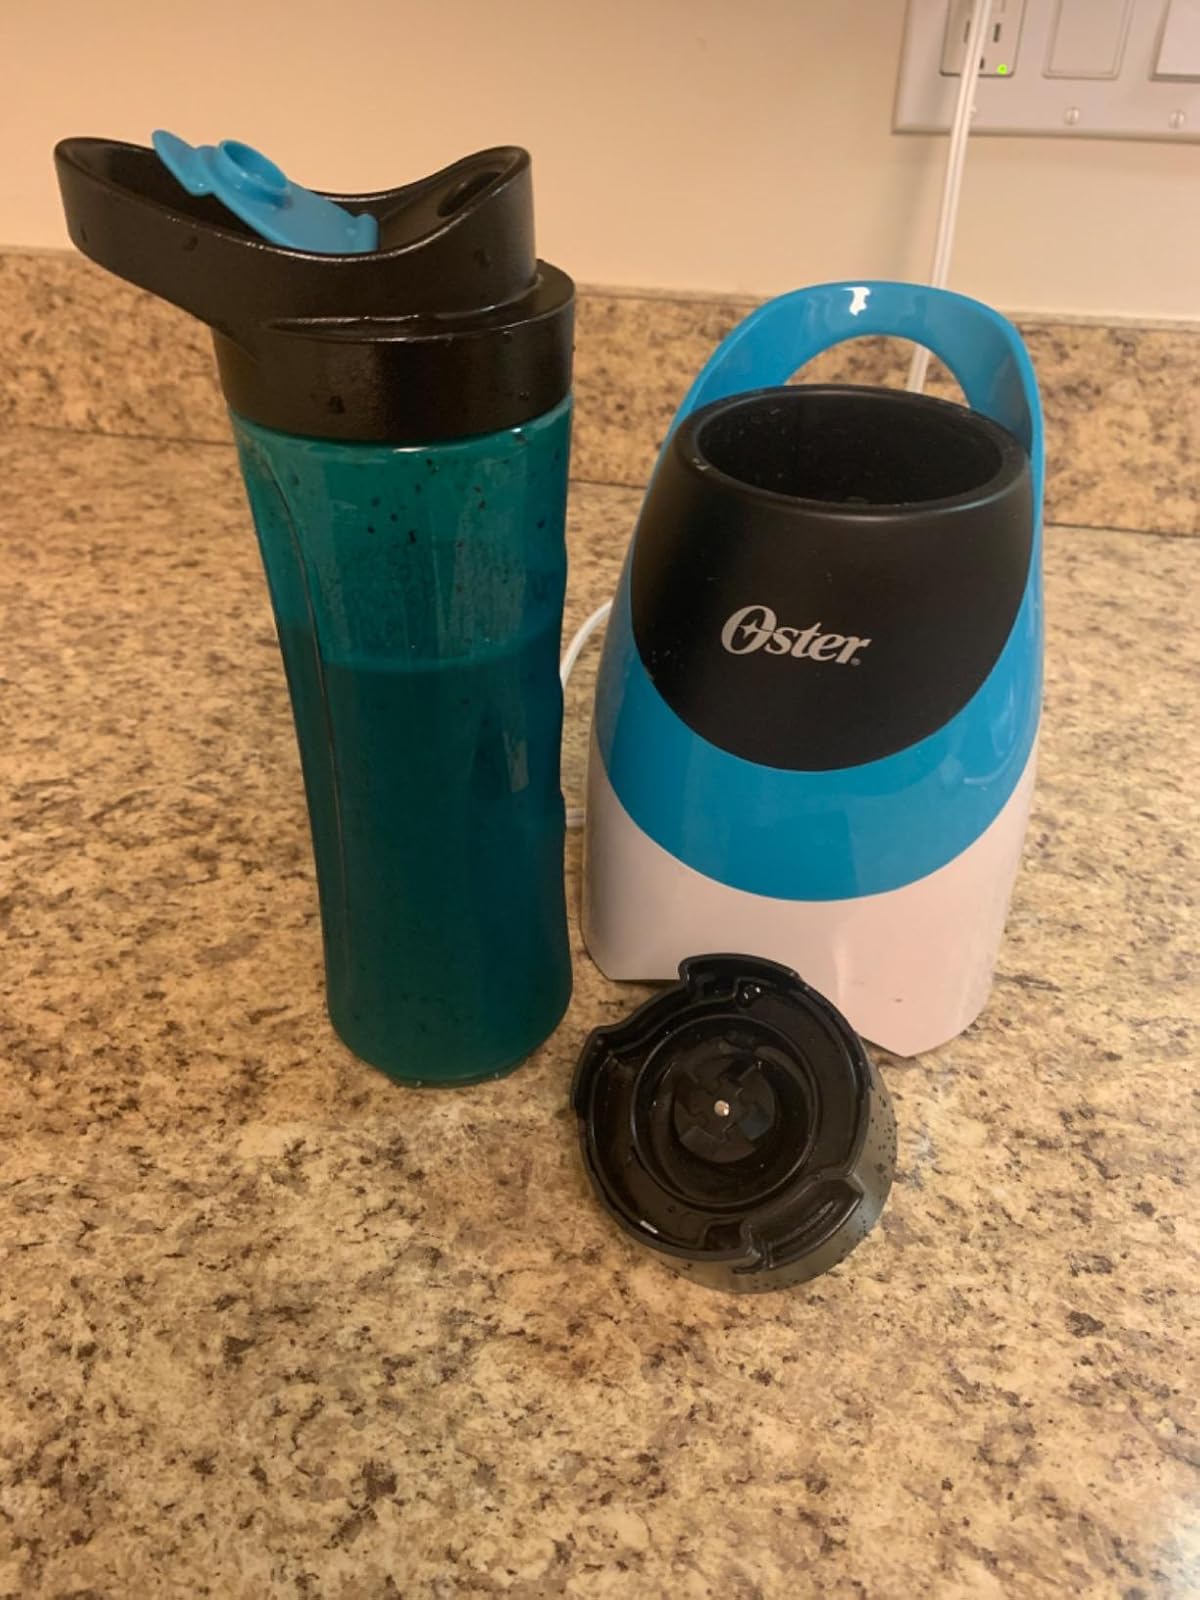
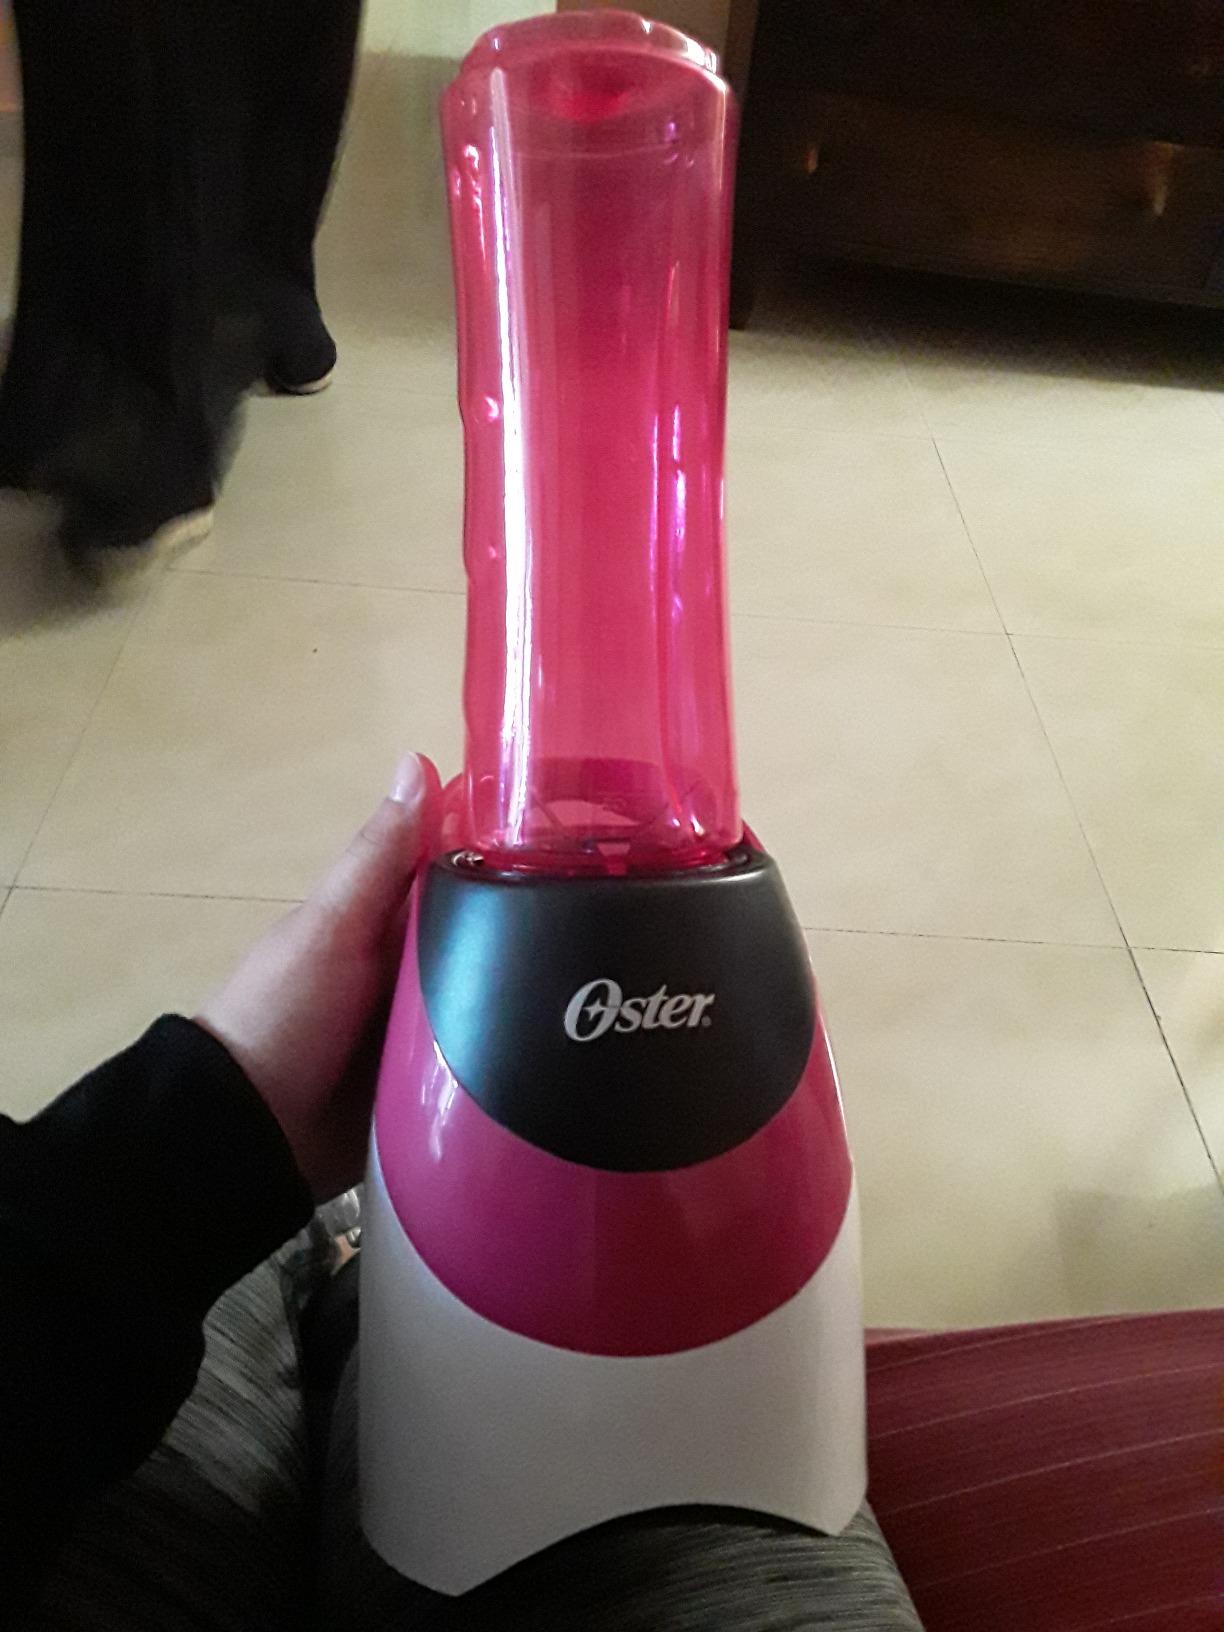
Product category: items_blender
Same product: no